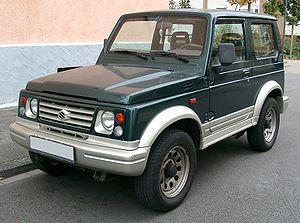
Le Suzuki Samurai est un petit véhicule tout-terrain construit par Suzuki de 1995 à 1998. C'est la version européanisée de la seconde génération du Jimny sortie entre 1981 et 1998.